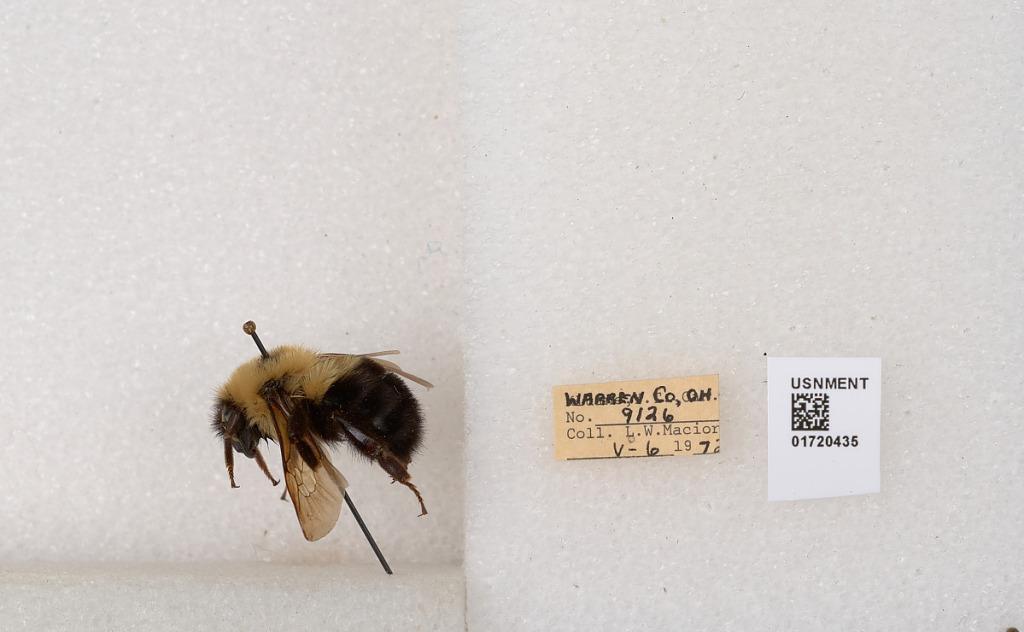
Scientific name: Bombus bimaculatus Cresson
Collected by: L. Macior
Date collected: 1972-5-6
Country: United States
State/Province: Ohio
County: Warren
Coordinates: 39.4276, -84.1668